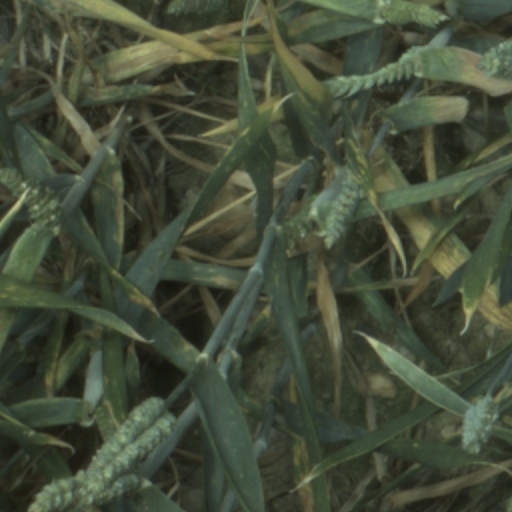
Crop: wheat